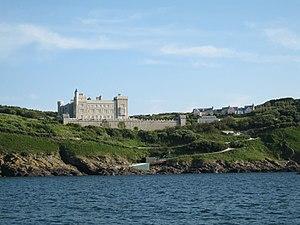
Brecqhou est une petite île Anglo-Normande, située juste à l'ouest de Sercq. Elle fait d’ailleurs politiquement partie de la seigneurie de Sercq, elle-même rattachée au bailliage de Guernesey. Brecqhou est une île privée, très surveillée et son accès public n’est pas autorisé.
David Barclay et Frederick Barclay, nés le 27 octobre 1934 à Hammersmith, sont deux frères jumeaux et hommes d'affaires britanniques. Ils sont présents dans la presse, possédant plusieurs journaux et magazines britanniques, ainsi que dans la vente à distance et dans l'hôtellerie. Le Sunday Times estimait leur fortune en 2007 à £7,2 milliards de livres sterling, les plaçant dans les quarante plus grandes fortunes du Royaume-Uni.